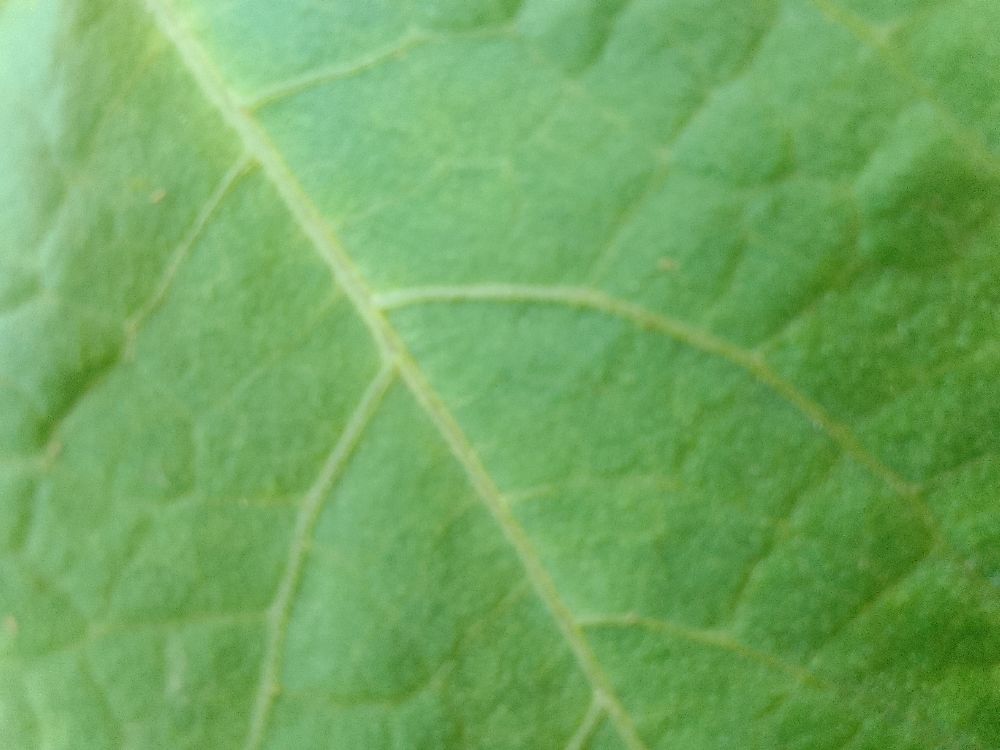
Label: healthy